Super Ōzumō: Netsusen Daiichiban

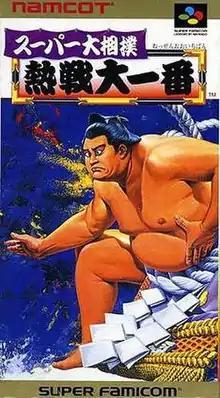
Cover art

is a sumo video game developed and published by Namcot for the Super Famicom, which was released exclusively in Japan on December 18, 1992.